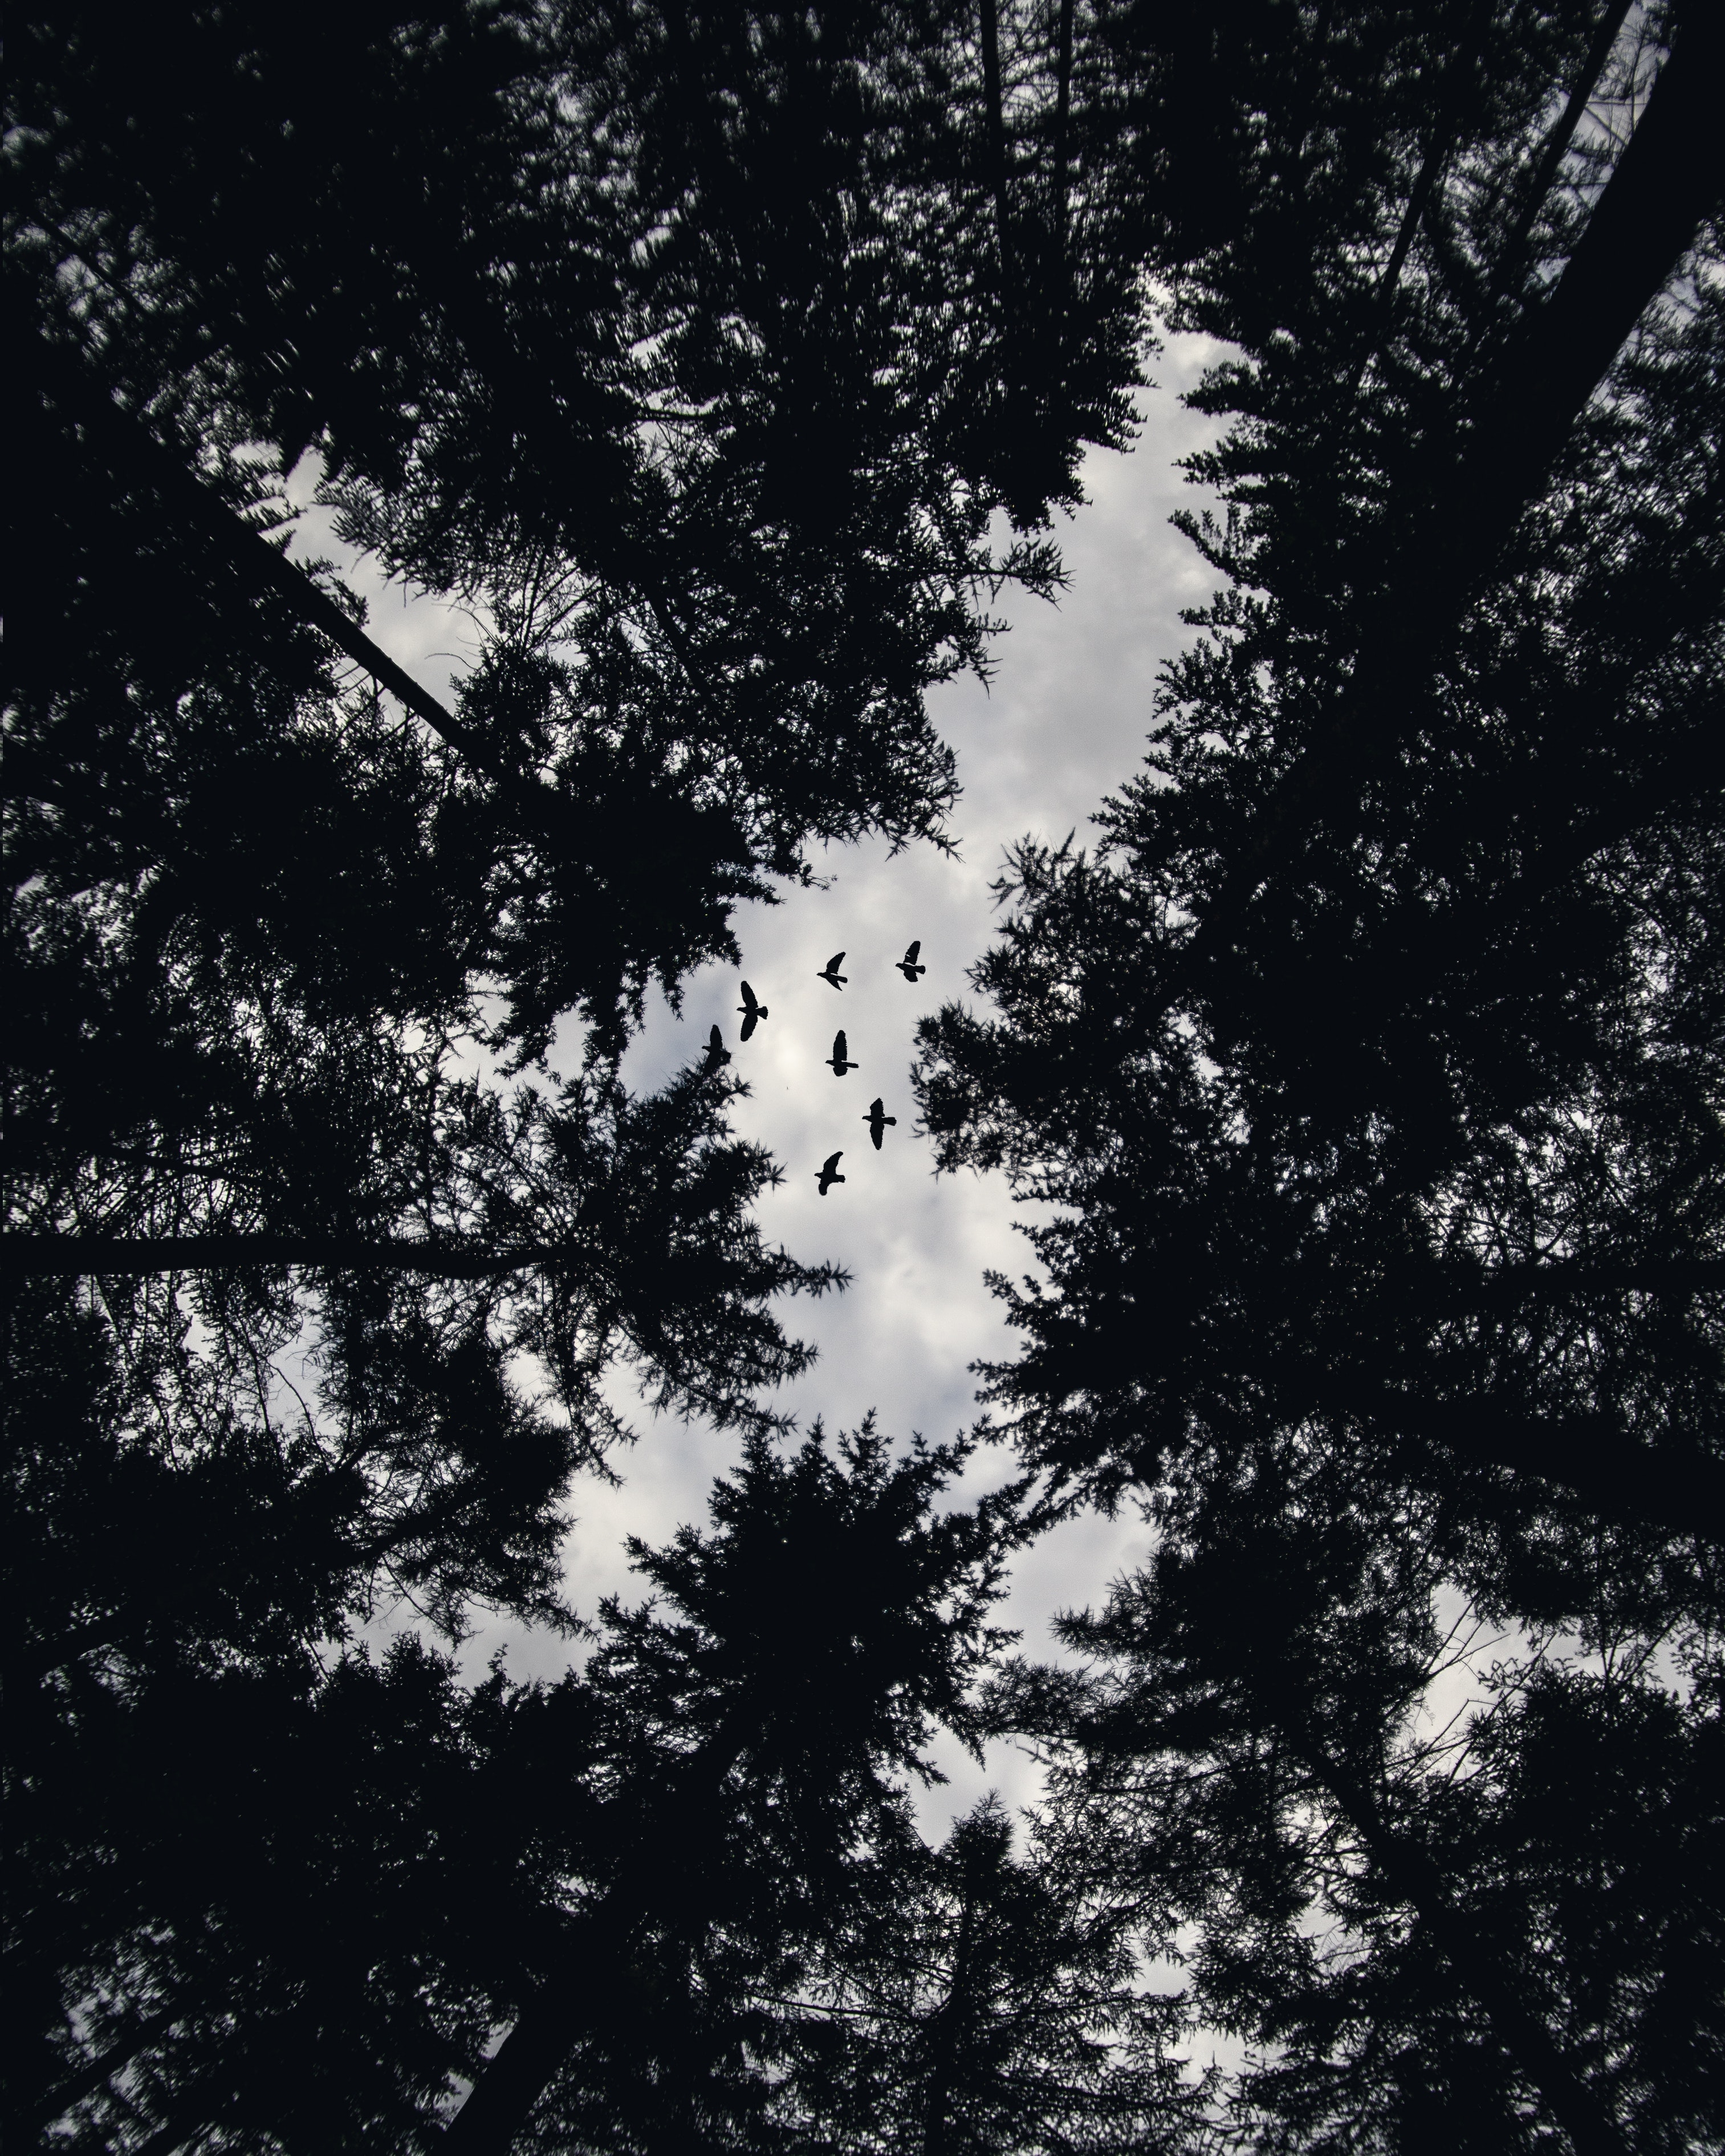
sky, tree, black, leaf, black and white, branch, monochrome photography, cloud, atmospheric phenomenon, monochrome, atmosphere, woody plant, water, plant, photography, forest, sunlight, darkness, pattern, meteorological phenomenon, space, trunk, pine family